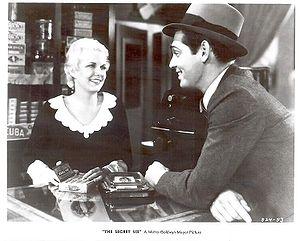
Tribunal secret est un film américain réalisé par George W. Hill, sorti en 1931.